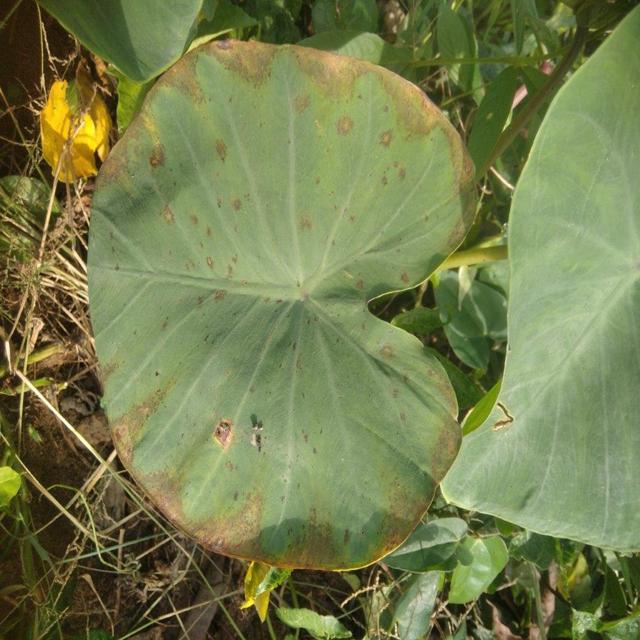
Label: Mid_Blight